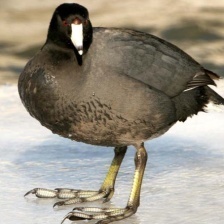
Species: AMERICAN COOT
Scientific name: FULICA AMERICANA